VMM-264

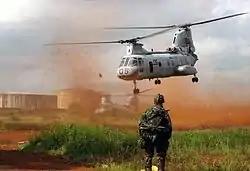
HMM-264 transports troops out of Monrovia, at Roberts International Airport, Liberia, during Joint Task Force (JTF) Liberia in 1996

In June 1996, with 66 hours of notification, the Black Knights deployed with SPMAGTF Liberia to conduct embassy reinforcement, security, and resupply operations in the West African city of Monrovia, capital of Liberia. HMM-264 deployed four (4) CH-46E and two (2) UH-1N aircraft aboard the and set sail across the Atlantic Ocean. Over a two-month period the Black Knights operated out of Freetown, Sierra Leone, supporting both fellow Marines and the U.S. Embassy despite austere conditions and the logistical challenges of long-distance operations. The squadron received the Humanitarian Service Medal and the Joint Meritorious Commendation Medal for its service.